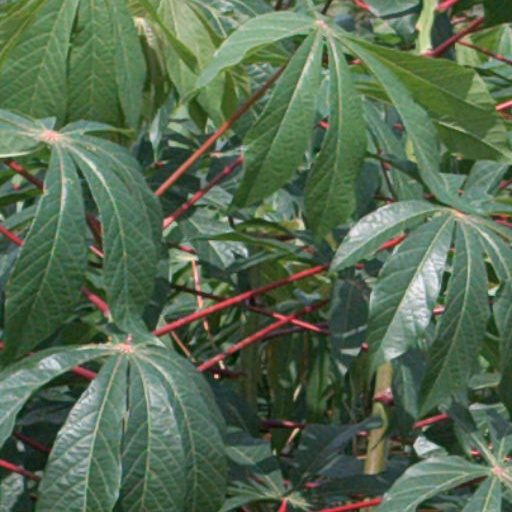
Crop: cassava